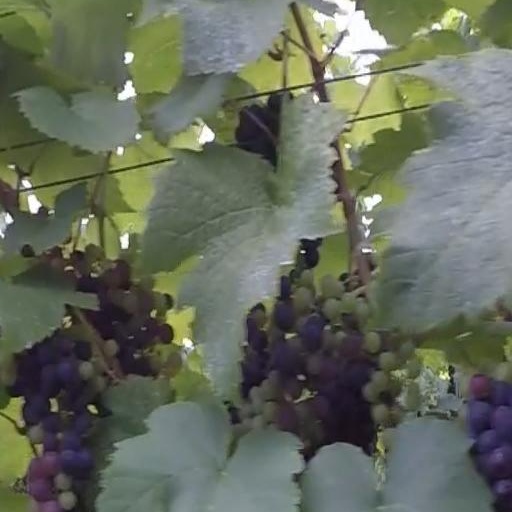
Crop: grape